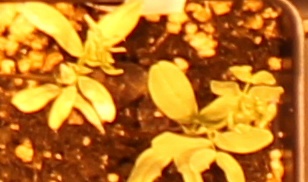
Label: Lentil